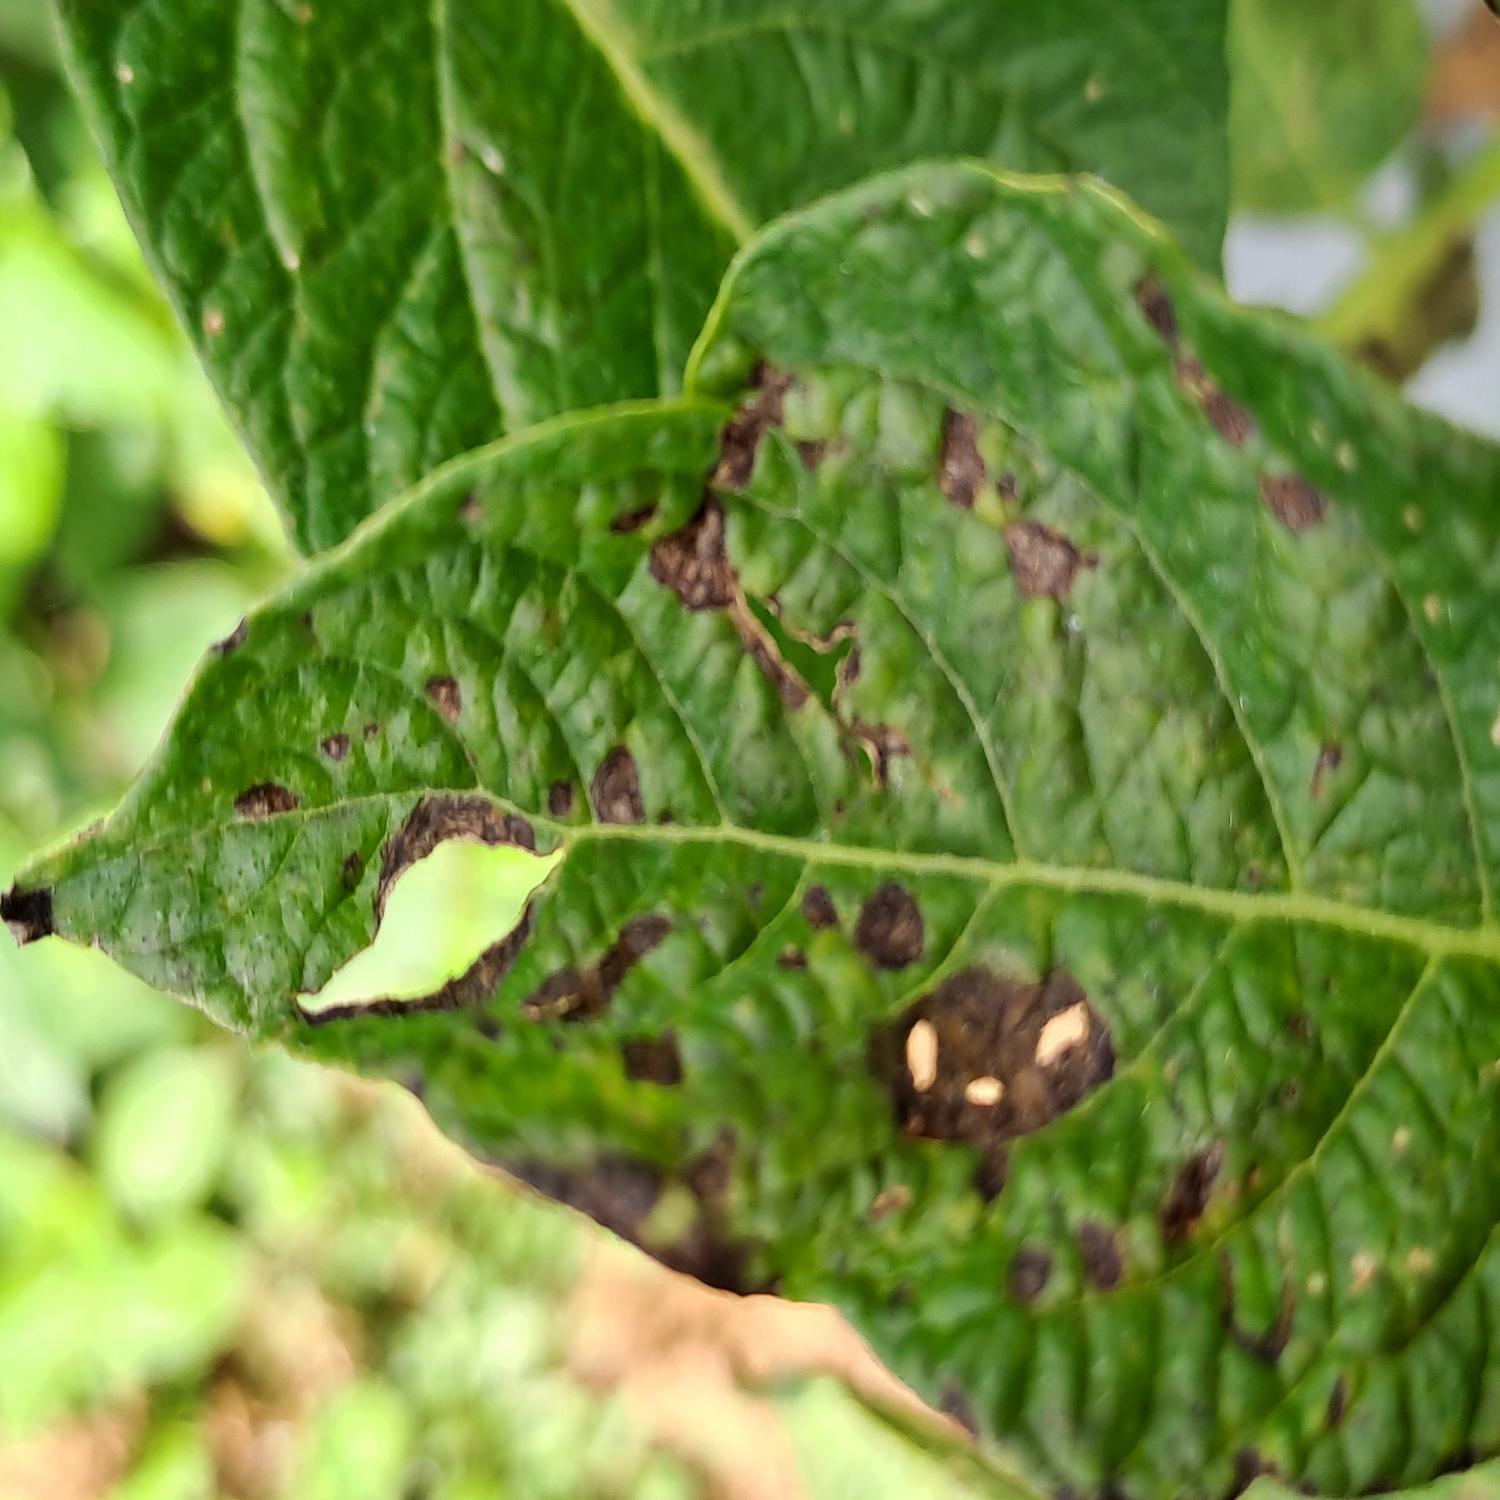
Label: Fungi